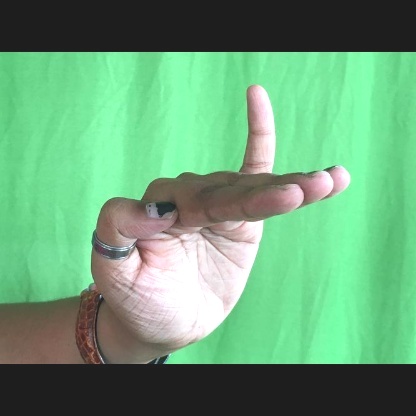
Mudra: Hamsapaksha